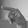
ASL letter: P